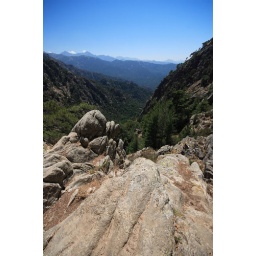
In the corsica mountain near the Creno lake